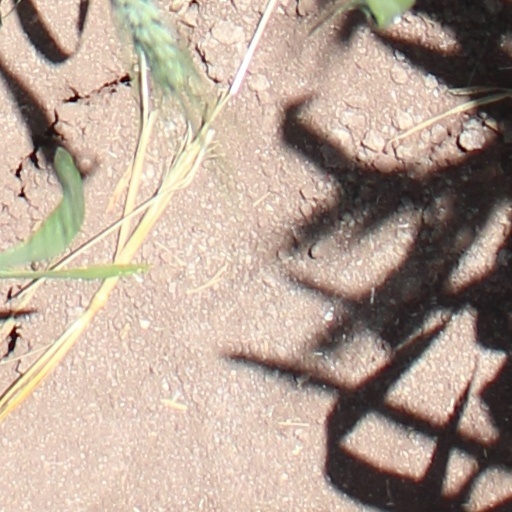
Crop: wheat